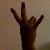
The image shows a hand gesture representing the number 7 in Indian Sign Language.